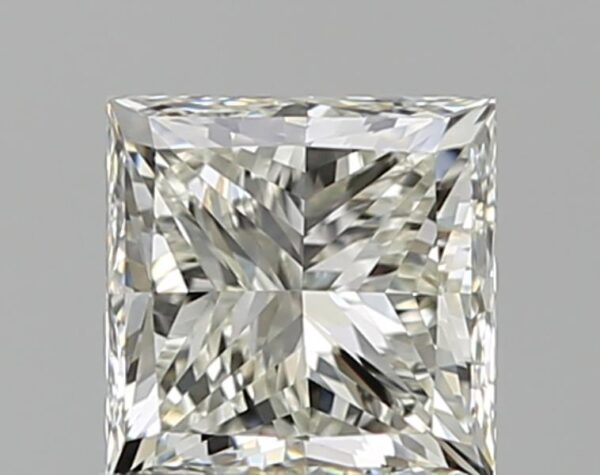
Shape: princess
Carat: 1
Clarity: VVS2
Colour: K
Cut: VG
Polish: EX
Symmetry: VG
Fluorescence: N
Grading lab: GIA
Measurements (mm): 5.24 x 5.21 x 3.95